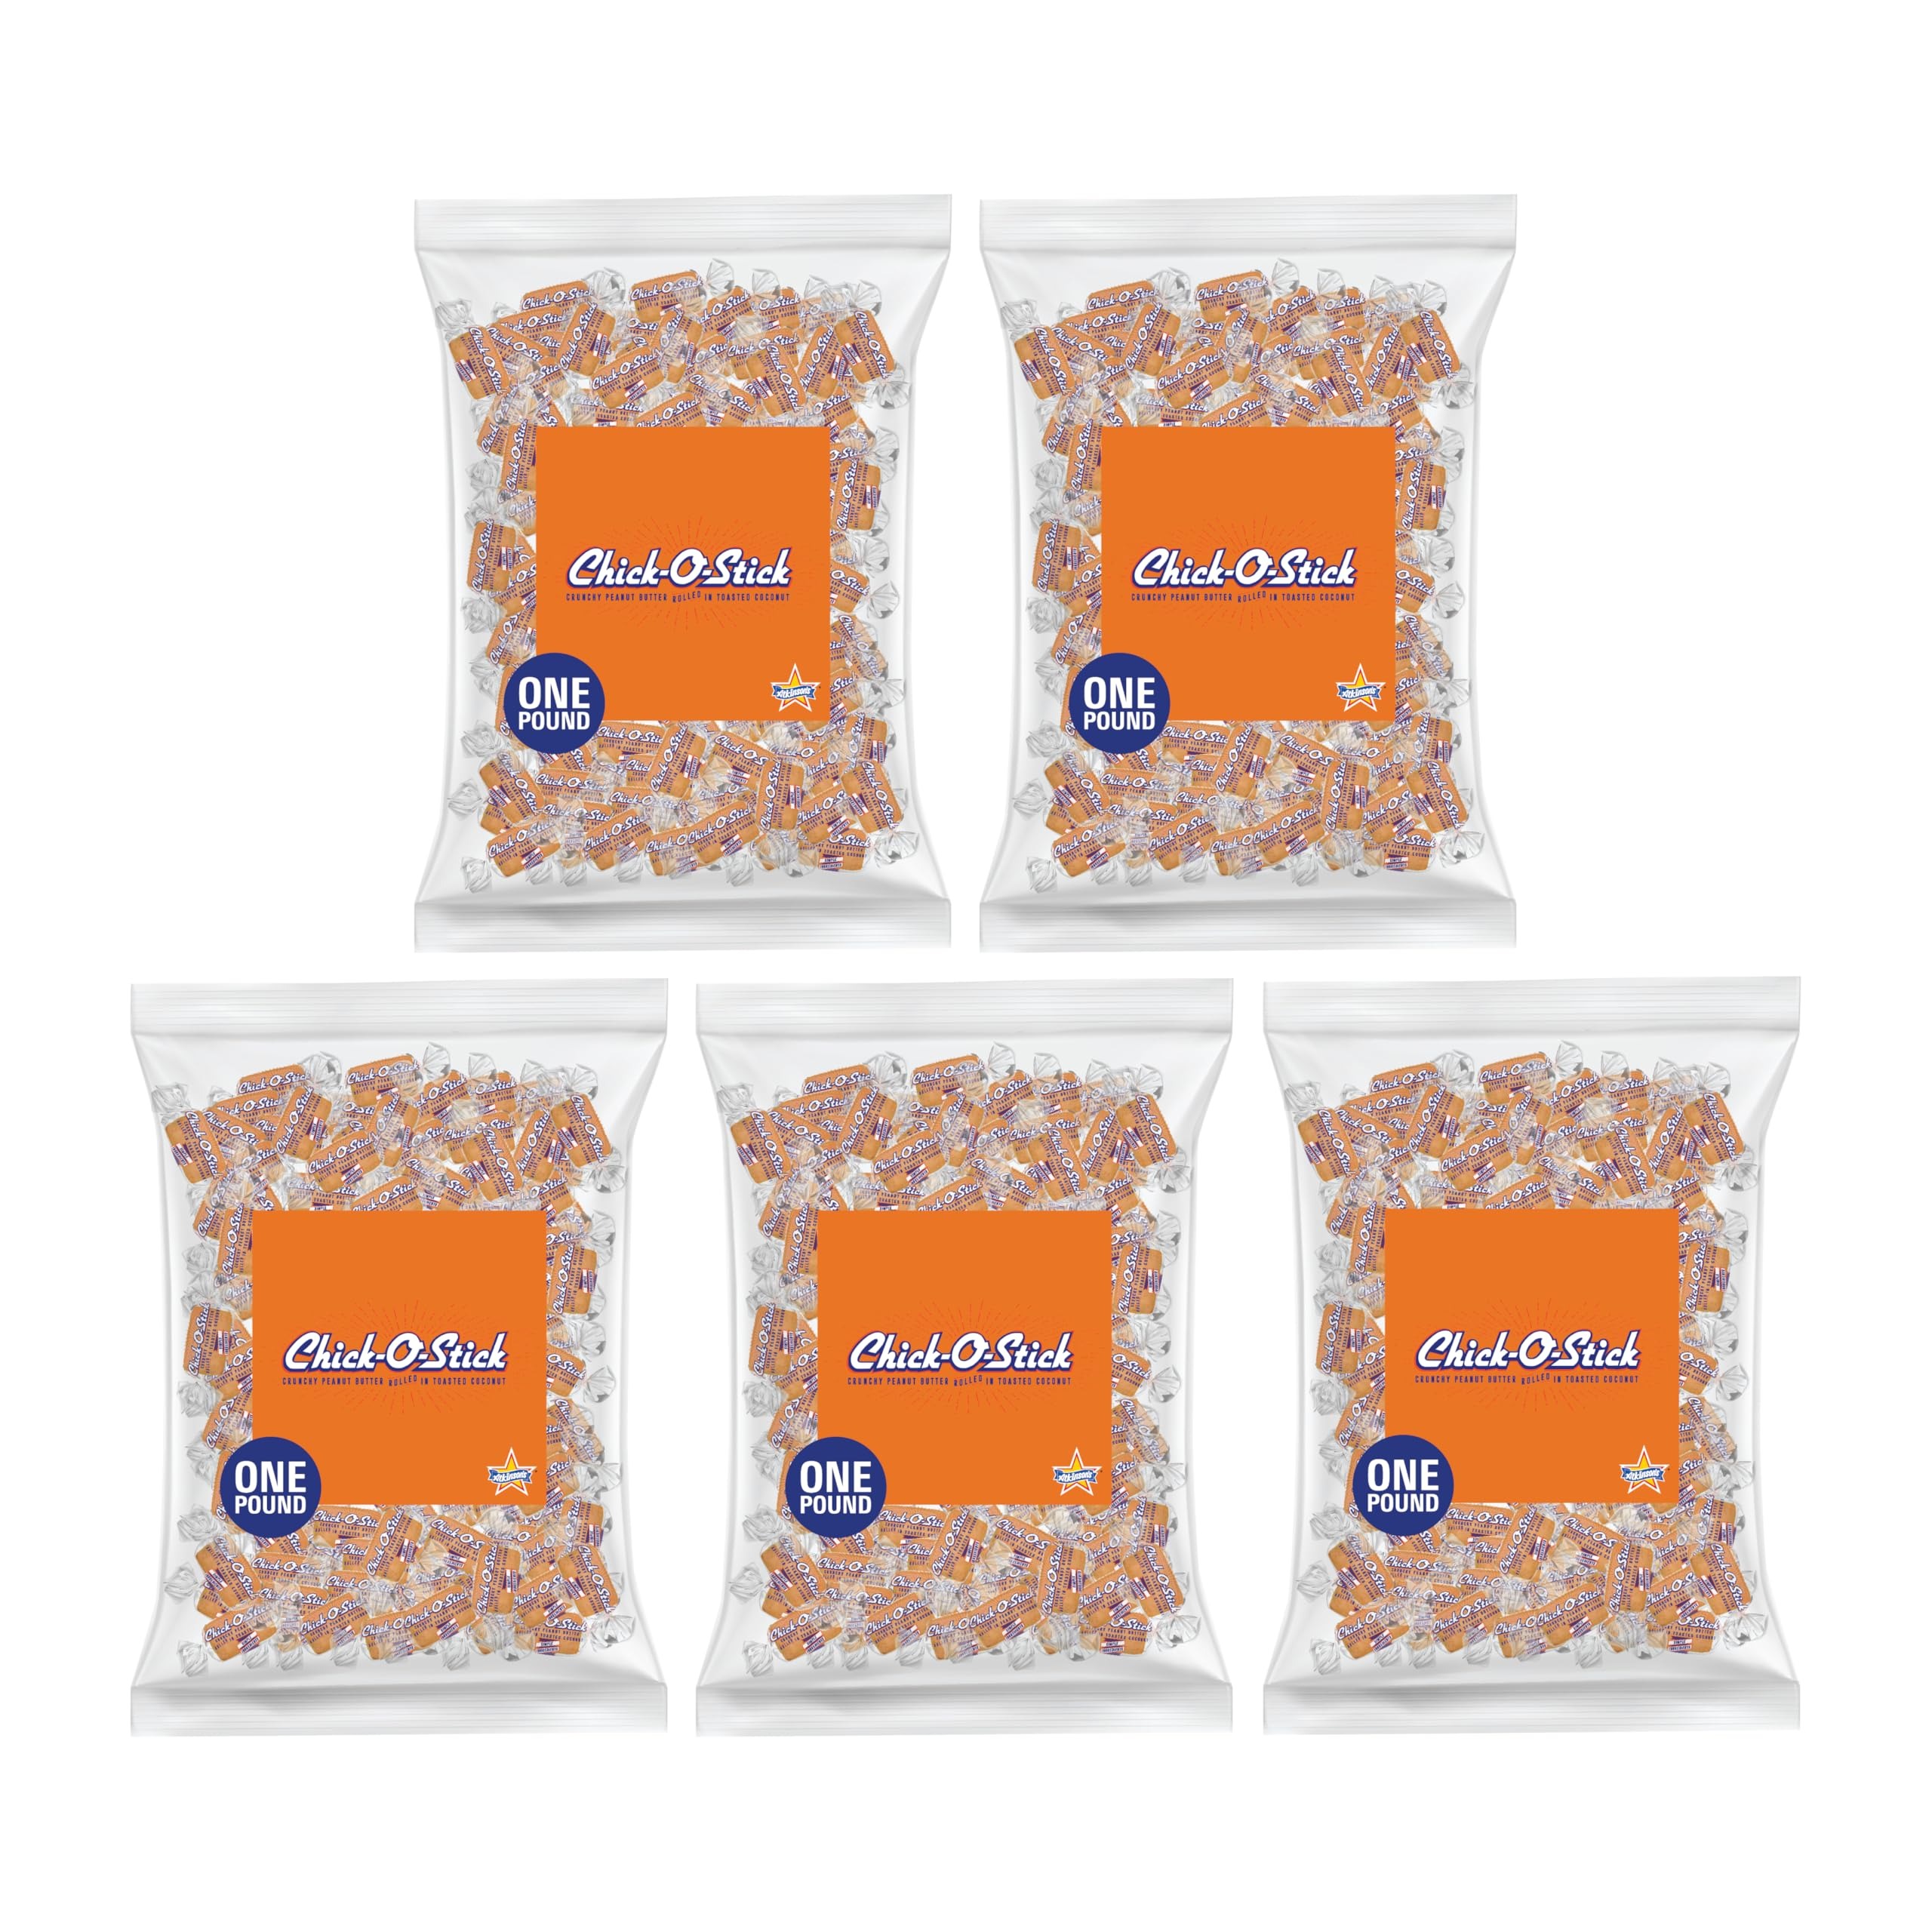
Item Name: Chick-O-Stick Candy 5LB
Bullet Point 1: Coconut Flavored Candy: These candies have a delicious coconut flavor that will satisfy your sweet tooth.
Bullet Point 2: Large Quantity: This package contains 5 pounds of candy, enough for a large party or event.
Bullet Point 3: Fun Stick Shape: The candies are shaped like a stick, perfect for dipping and enjoying.
Bullet Point 4: Bulk Packaging: This package contains 80 ounces of candy, great for stocking stuffers or bulk purchases.
Bullet Point 5: Made in the USA: These candies are proudly made in the United States.
Product Description: Chick-O-Stick Nuggets. A crunchy, flaky, savory peanut butter filled, toasted coconut coated candy nugget. A favorite old-fashioned candy that is individually wrapped. This listing is for a bulk 5 pound bag of Atkinson chick-o-stick nuggets.
Value: 80.0
Unit: Ounce

Price: 36.47